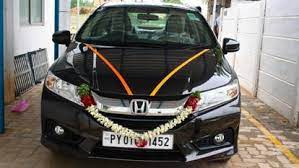
Vehicle type: Cars